Don Cooper

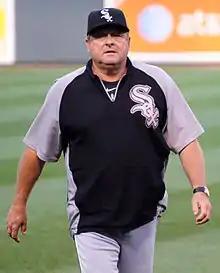
Cooper with the Chicago White Sox in 2011

Donald James Cooper (born January 15, 1956) is an American former professional baseball pitcher who spent his career in Major League Baseball (MLB) in parts of four seasons with the Minnesota Twins (1981–1982), Toronto Blue Jays (1983) and New York Yankees (1985). He was the pitching coach for the Chicago White Sox from July 22, 2002, until the end of the 2020 season. Under his tutelage, both Mark Buehrle and Philip Humber pitched perfect games (with the former also getting a no-hitter), Lucas Giolito pitched a no-hitter, and the White Sox won the 2005 World Series. On October 12, 2020, Cooper and the White Sox parted ways after 32 seasons with the organization at various levels.